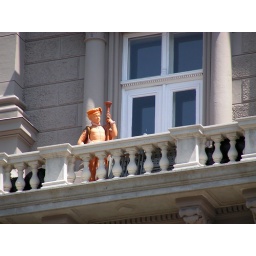
A random building in Budapest (on our way to St. Stephen's Basilica) with a statue on the balcony